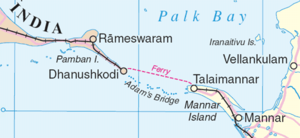
Le Sri Lanka est un État insulaire au sud-est de l’Inde à un emplacement stratégique à proximité des grandes routes maritimes de l'océan Indien. Il a une superficie totale de 65 610 km², avec 64 740 km² de terres et 870 km² d'eau. Son littoral est long de 1 340 km. Le climat du Sri Lanka comprend des moussons tropicales : la mousson du nord-est, et la mousson de sud-ouest. Le relief est majoritairement peu élevé, dominé par les plaines, avec un ensemble de trois zones montagneuses dans les parties sud et centrale de l'île. Le point culminant est le Pidurutalagala, à 2 524,13 m. Les ressources naturelles principales sont le calcaire, le graphite, les sables minéraux, pierres précieuses, les phosphates, l'argile, l'énergie hydroélectrique. L’île est reliée au sous-continent indien par le pont d'Adam, une chaîne de hauts-fonds de calcaire.